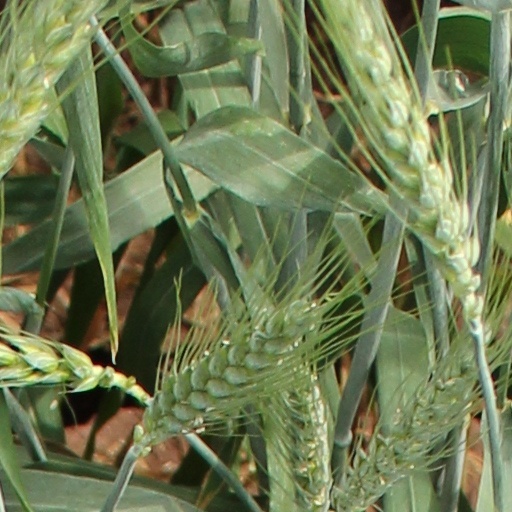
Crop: wheat